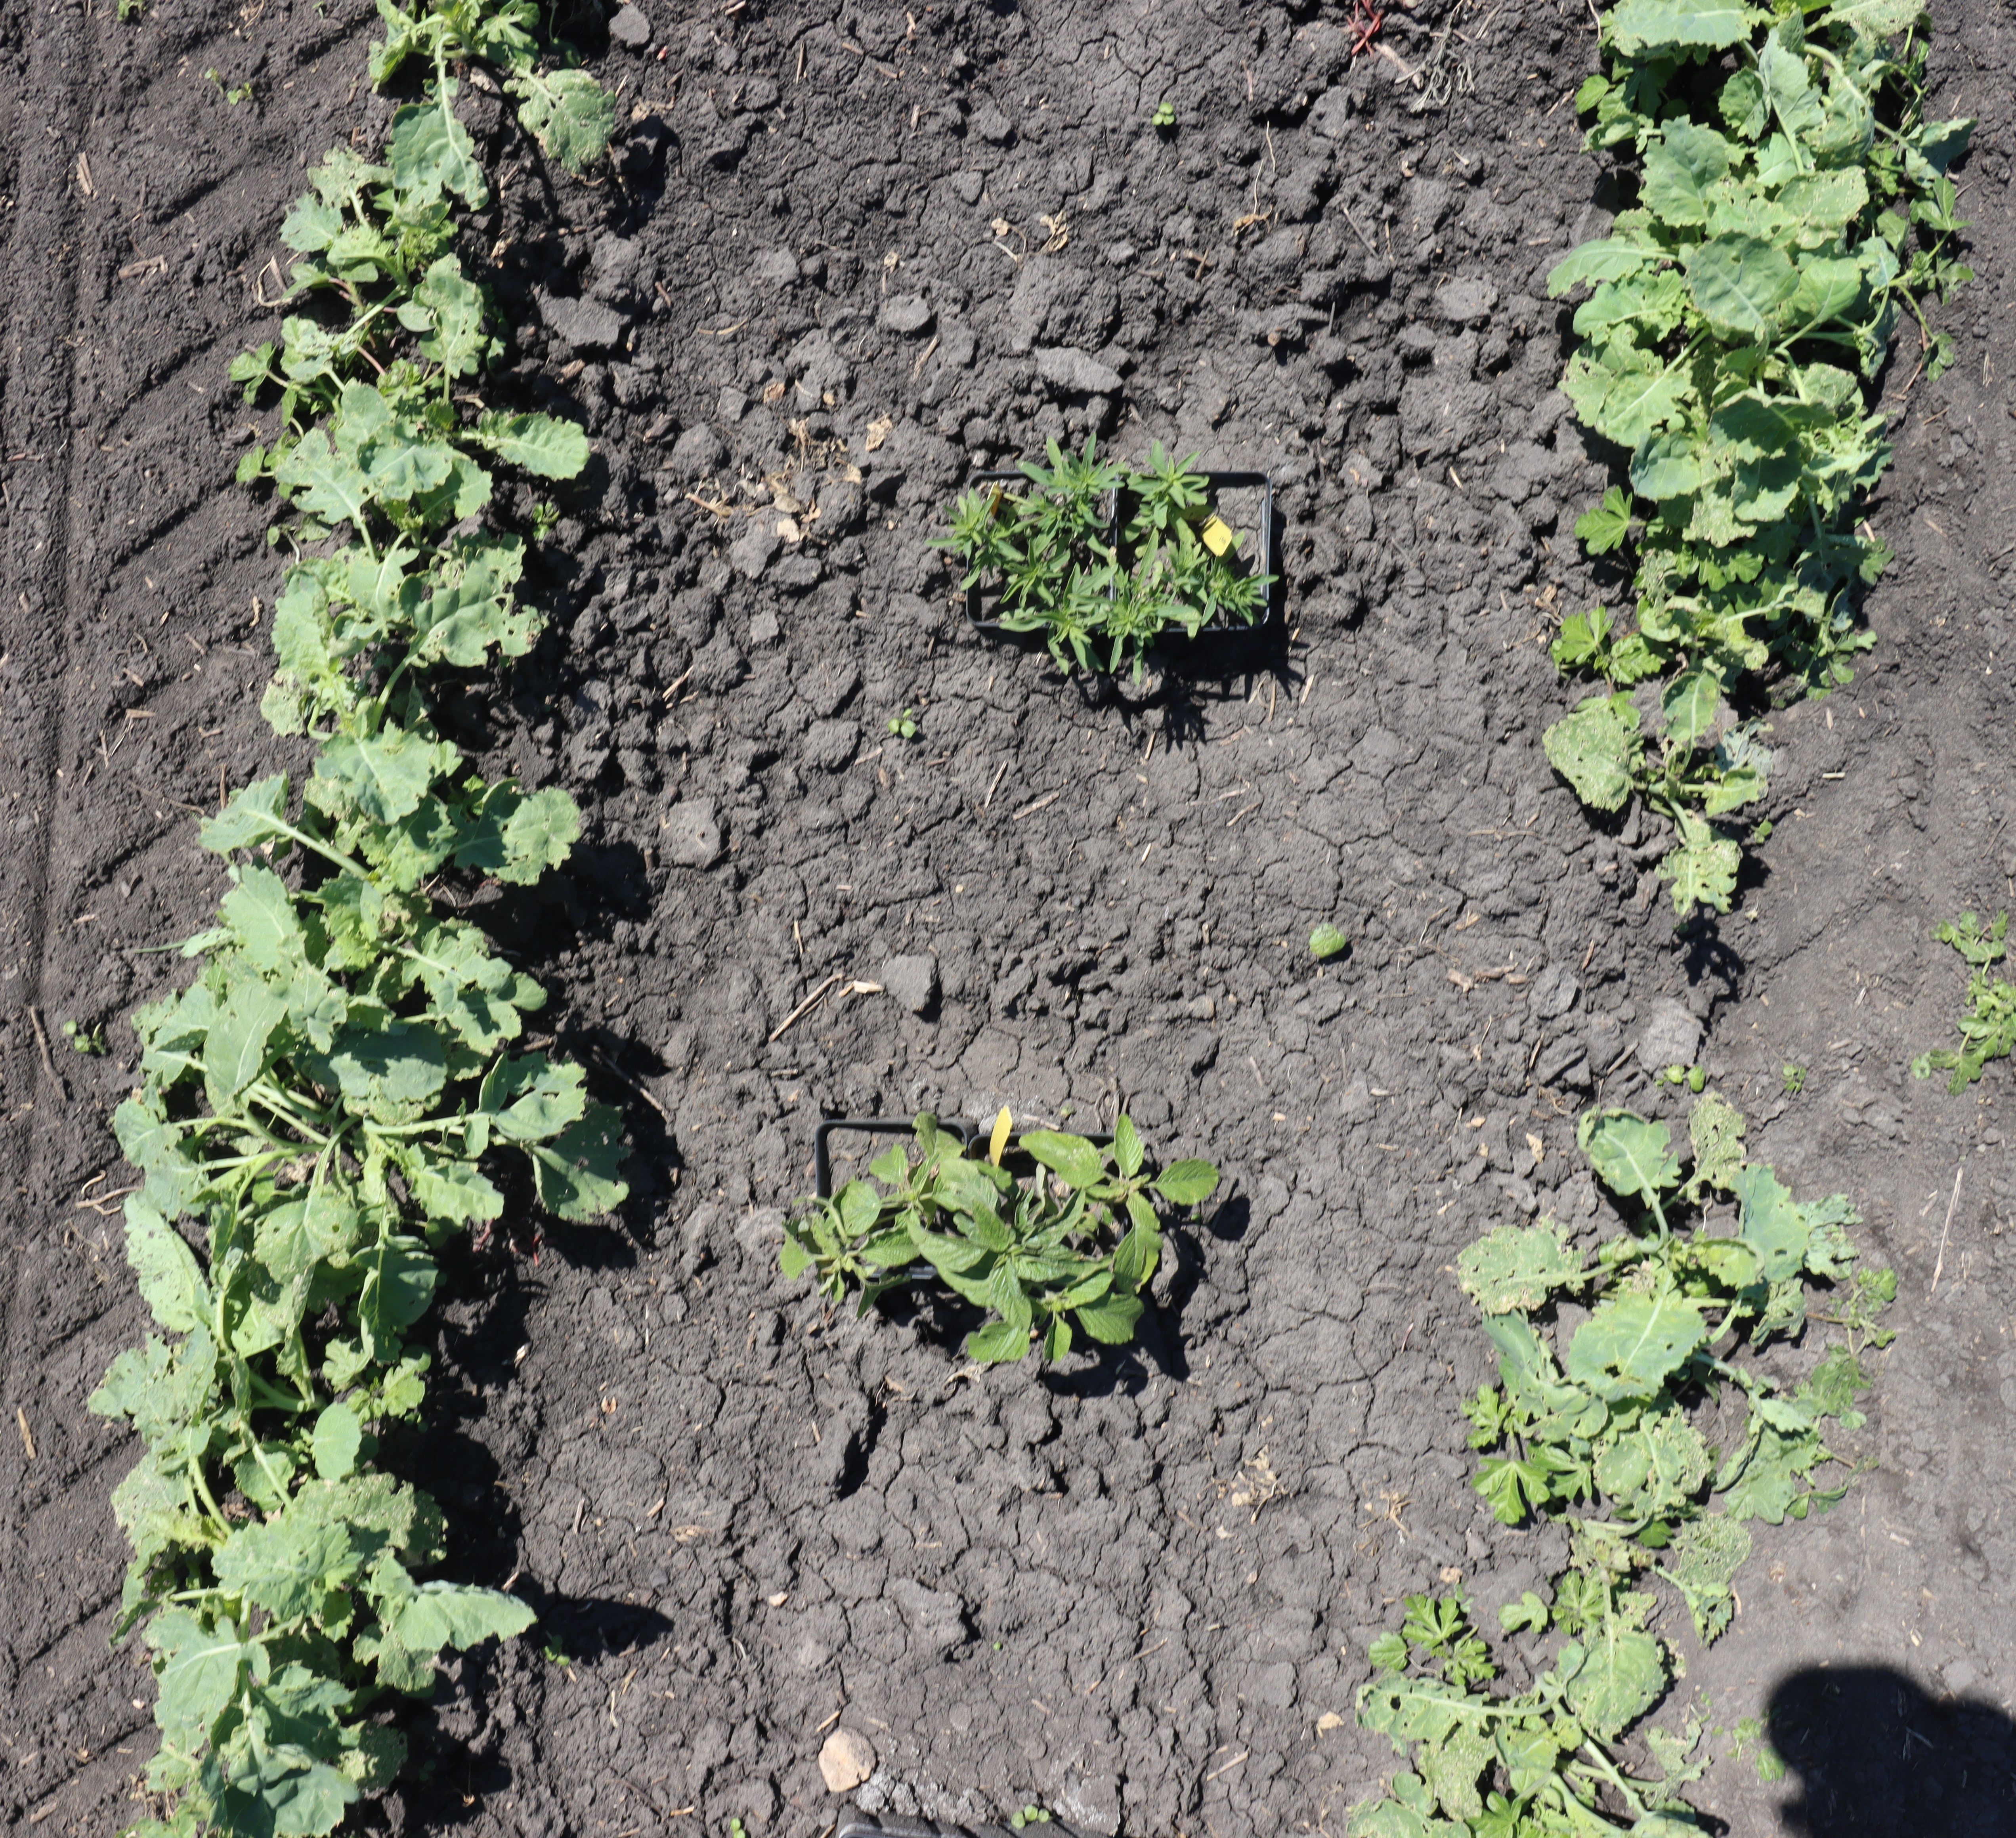
Crop: Canola
Objects: Canola, Canola, Canola, Canola, Canola, Redroot Pigweed, Redroot Pigweed, Canola, Canola, Canola, Canola, Kochia